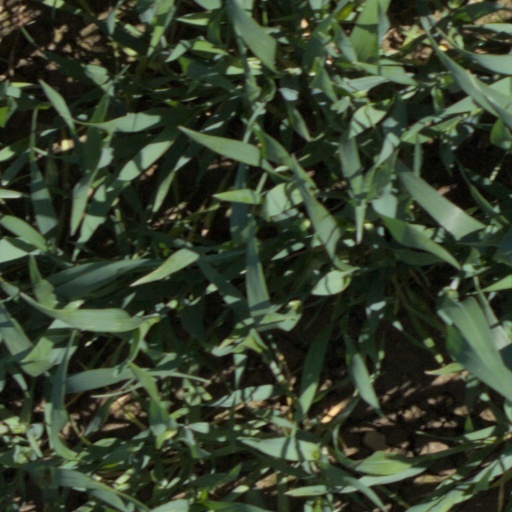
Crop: wheat